Malvern, Toronto

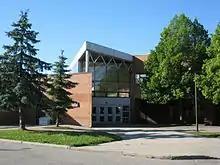
Lester B. Pearson Collegiate Institute is one of two secondary schools in Malvern.

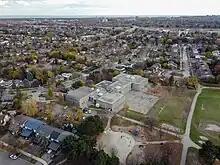
Berner Trail Junior Public School

Two public school boards operate schools in Malvern, the separate Toronto Catholic District School Board (TCDSB), and the secular Toronto District School Board (TDSB).